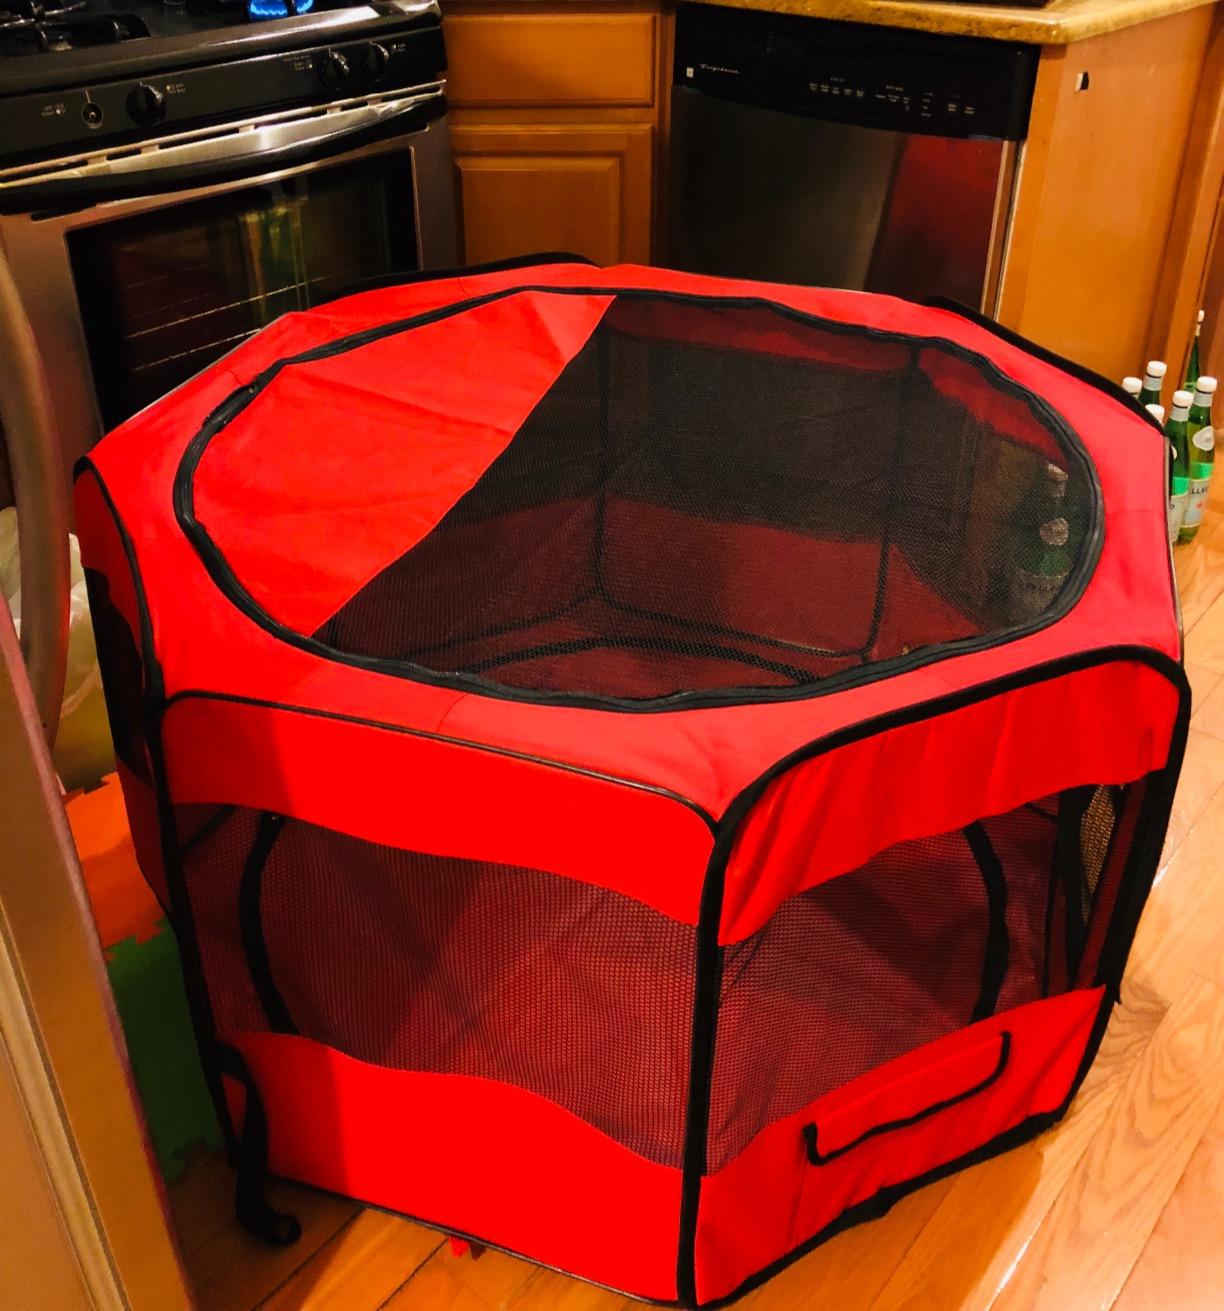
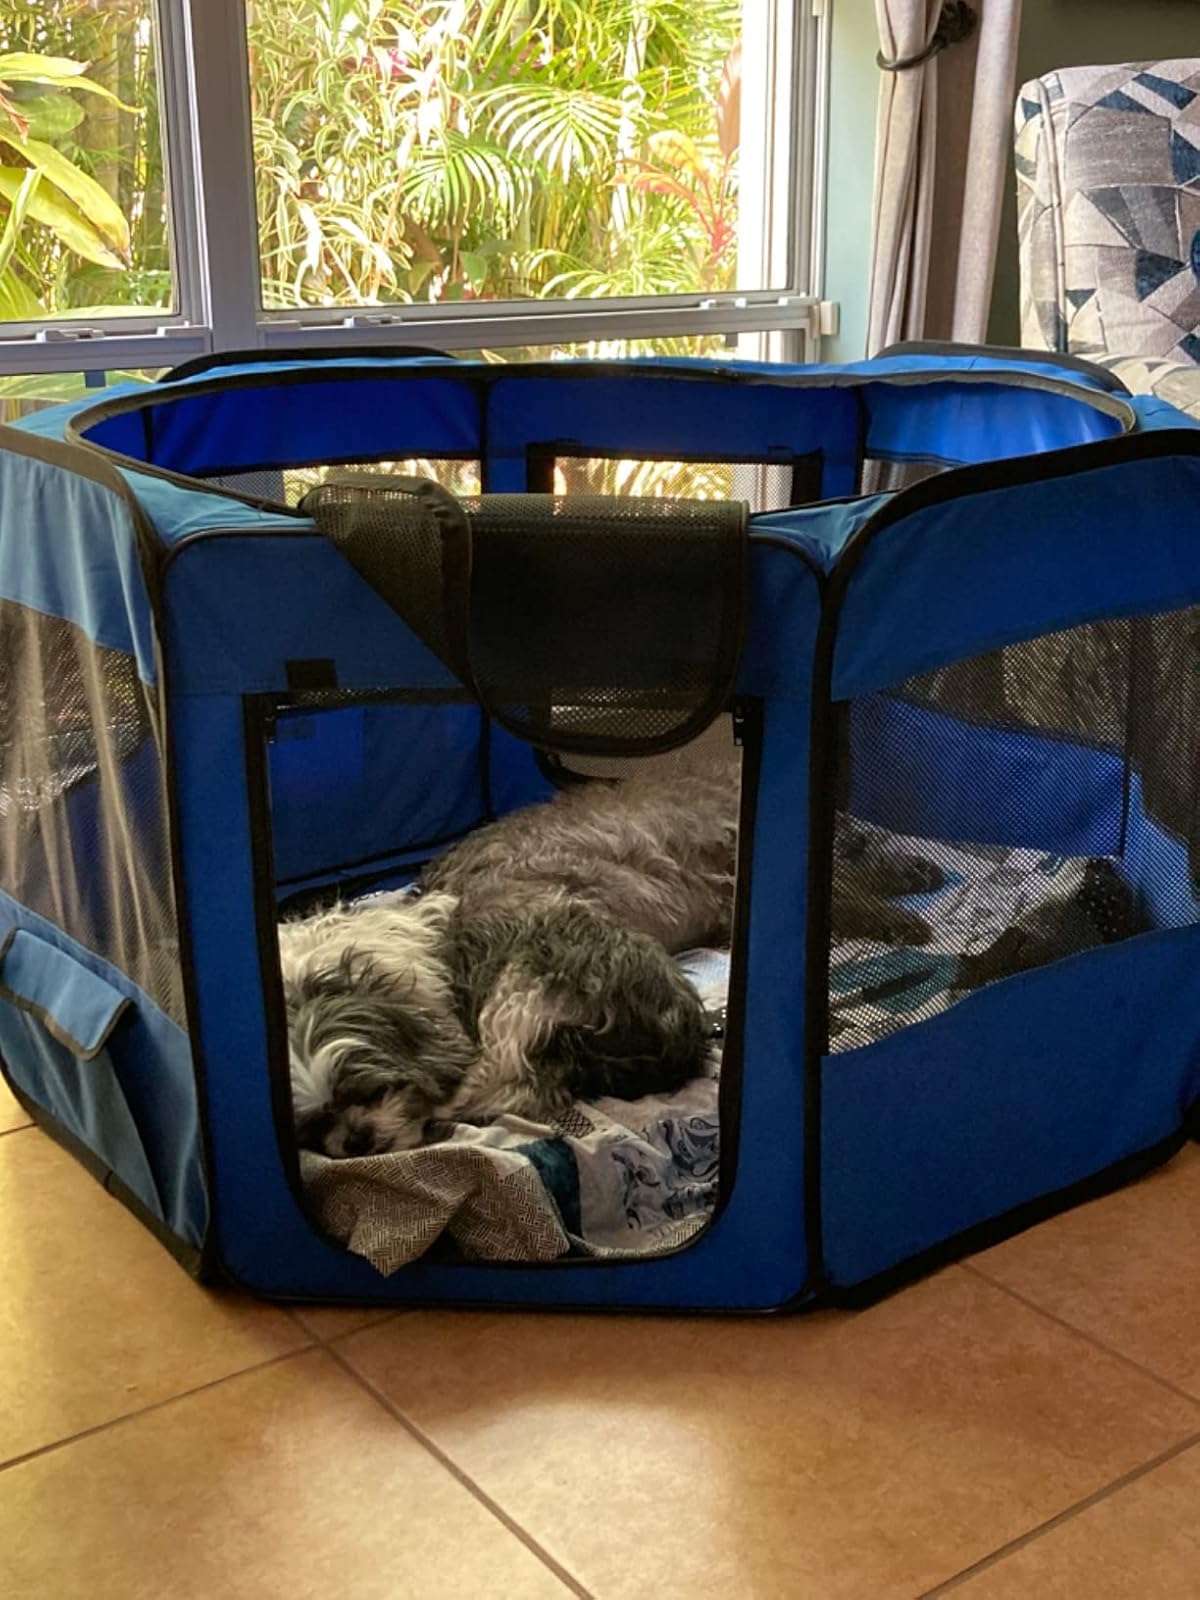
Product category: items_kennel
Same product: no